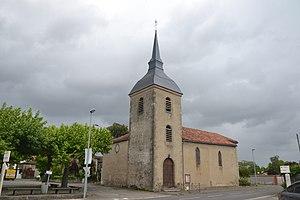
église de Saint-Germé
Saint-Germé est une commune française située dans le département du Gers en région Occitanie.